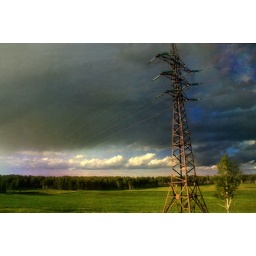
Single pylon in open field with forest perimetre behind. From Trans Siberian Train. Russia